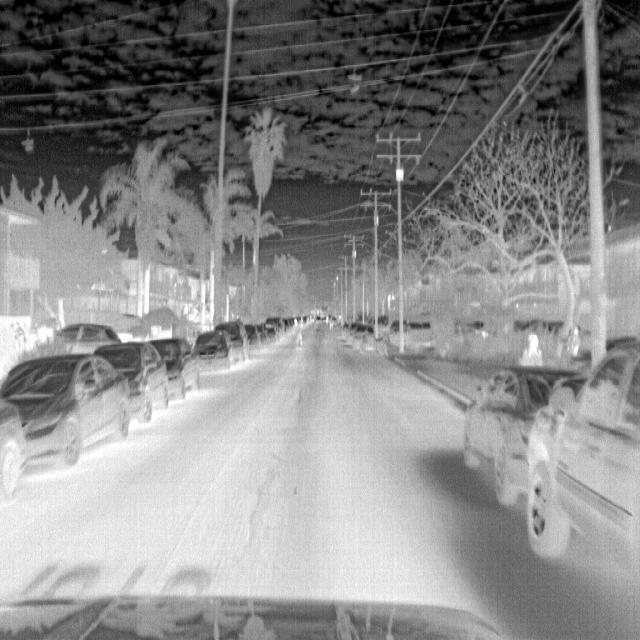
Detected objects:
label: person
label: person
label: person